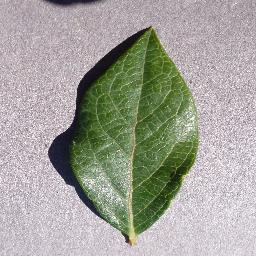
Label: Blueberry___healthy